Kinare Kinare

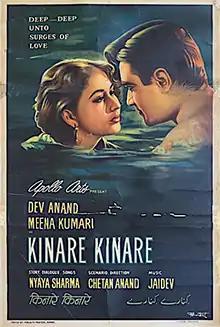
Poster

Kinare Kinare is a 1963 Indian Hindi-language film directed by Chetan Anand, who also plays a pivotal role. The film stars Dev Anand and Meena Kumari.